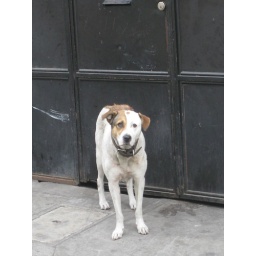
A dog that hangs out near our house